Totainville

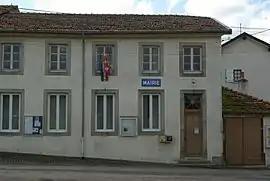
The town hall in Totainville

Totainville is a commune in the Vosges department in Grand Est in northeastern France.